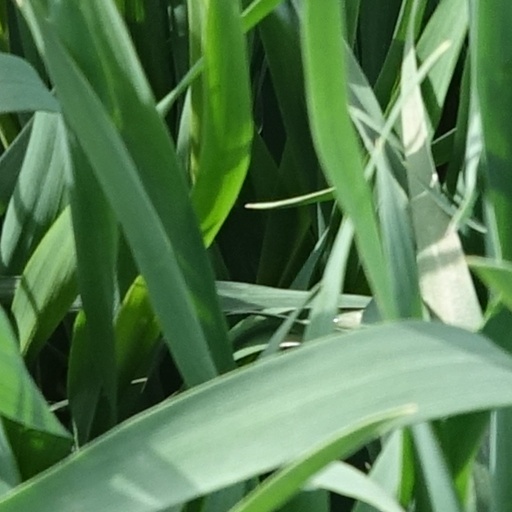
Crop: wheat